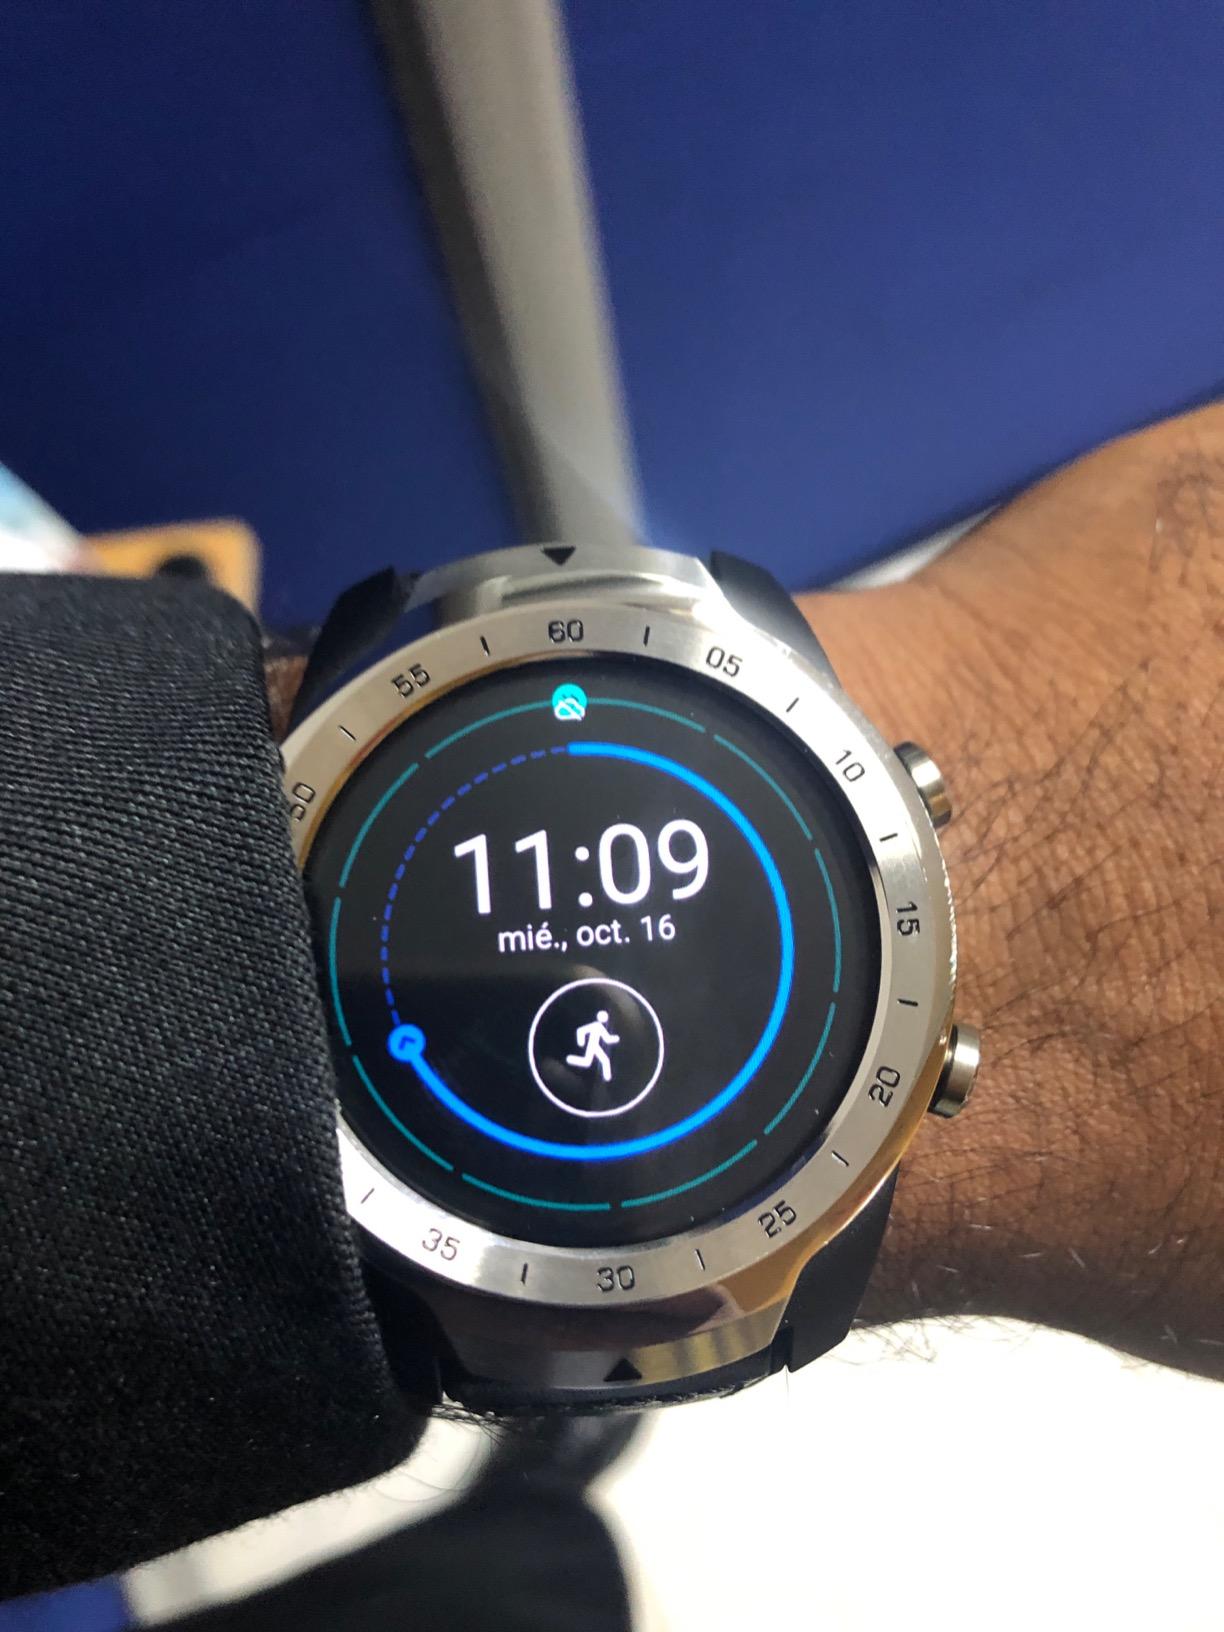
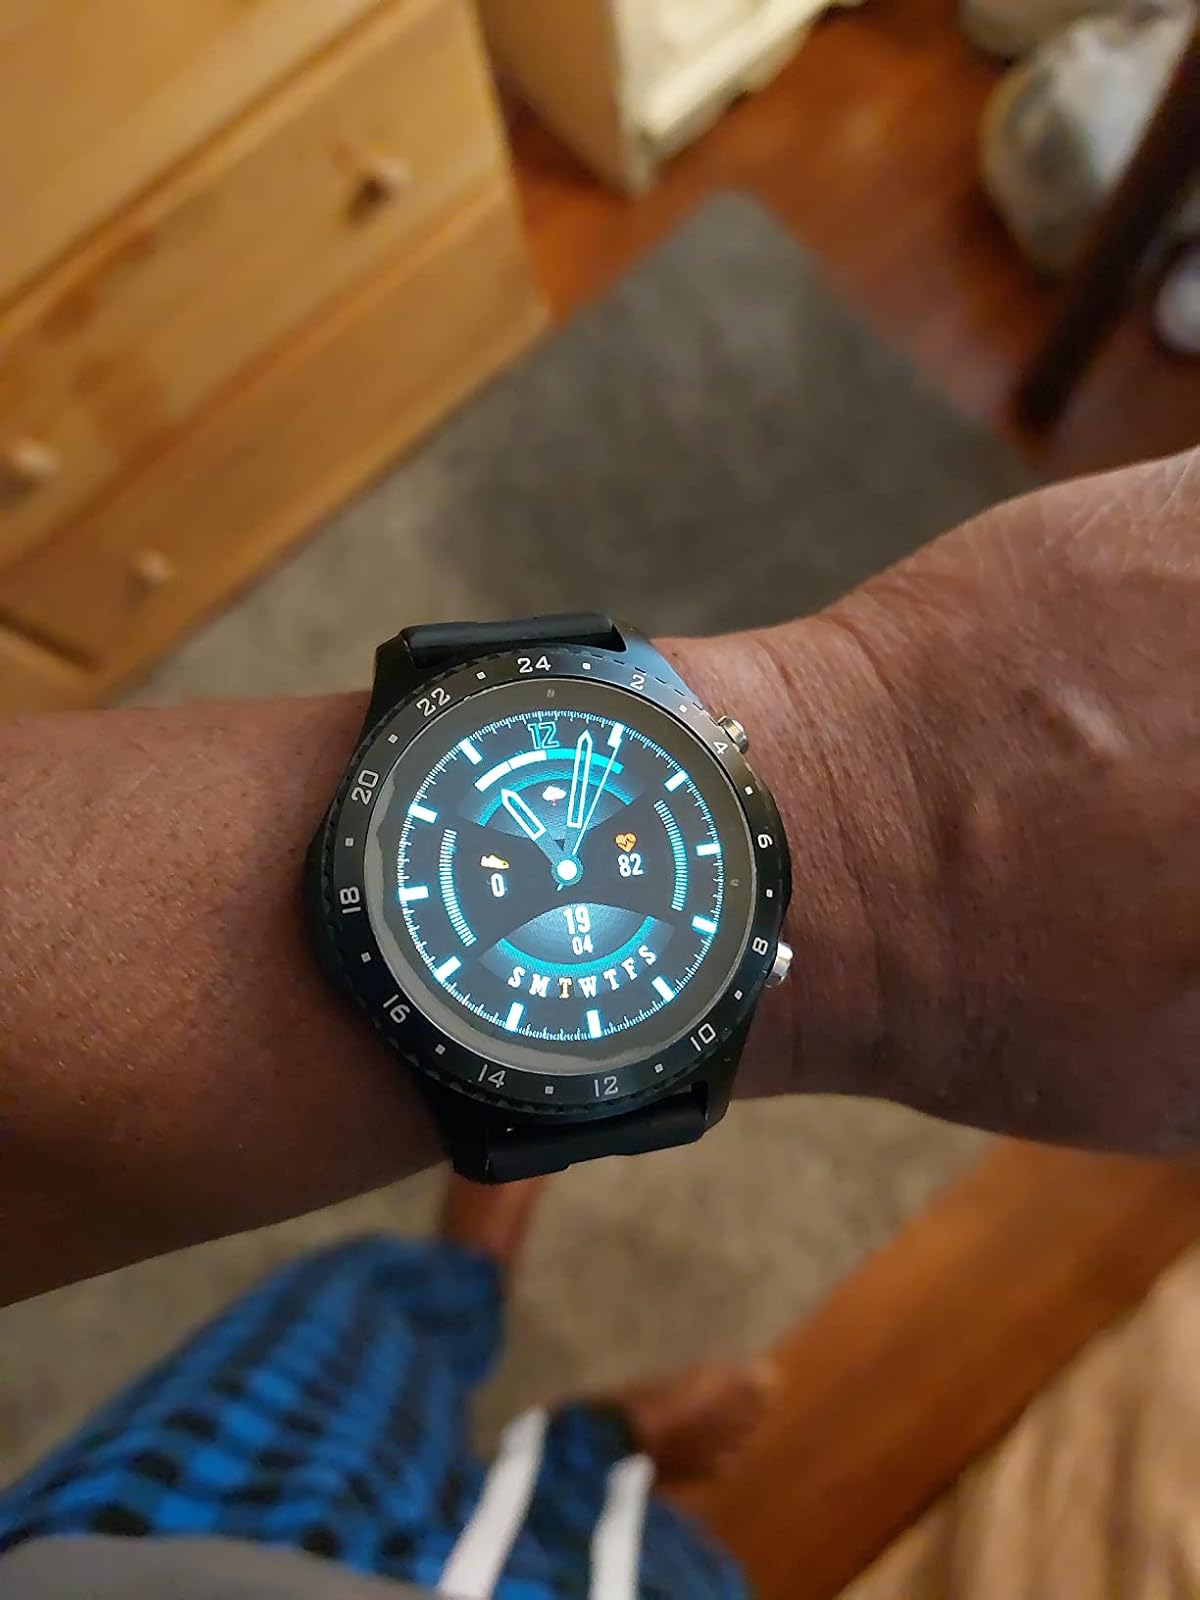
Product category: smartwatch
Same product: no